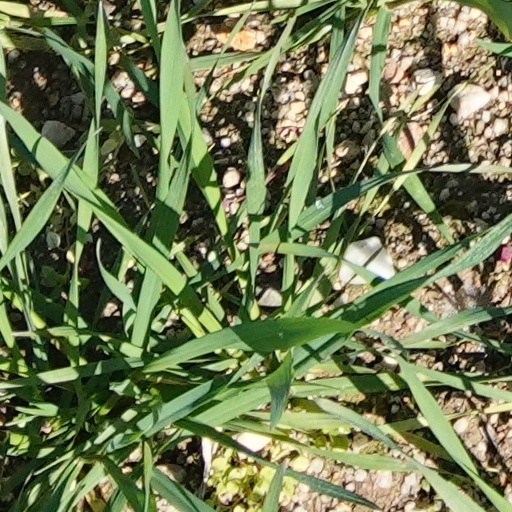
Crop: wheat